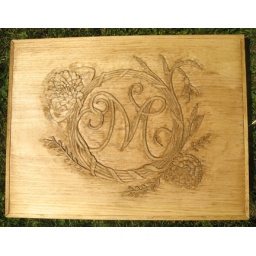
Measures roughly 12&amp;quot; long by 9&amp;quot; wide by 4&amp;quot; tall. Clear white pine with a golden oak stain.